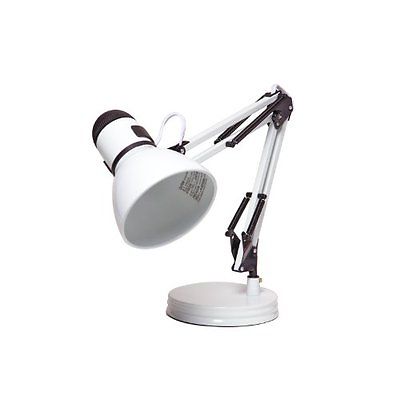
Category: lamp